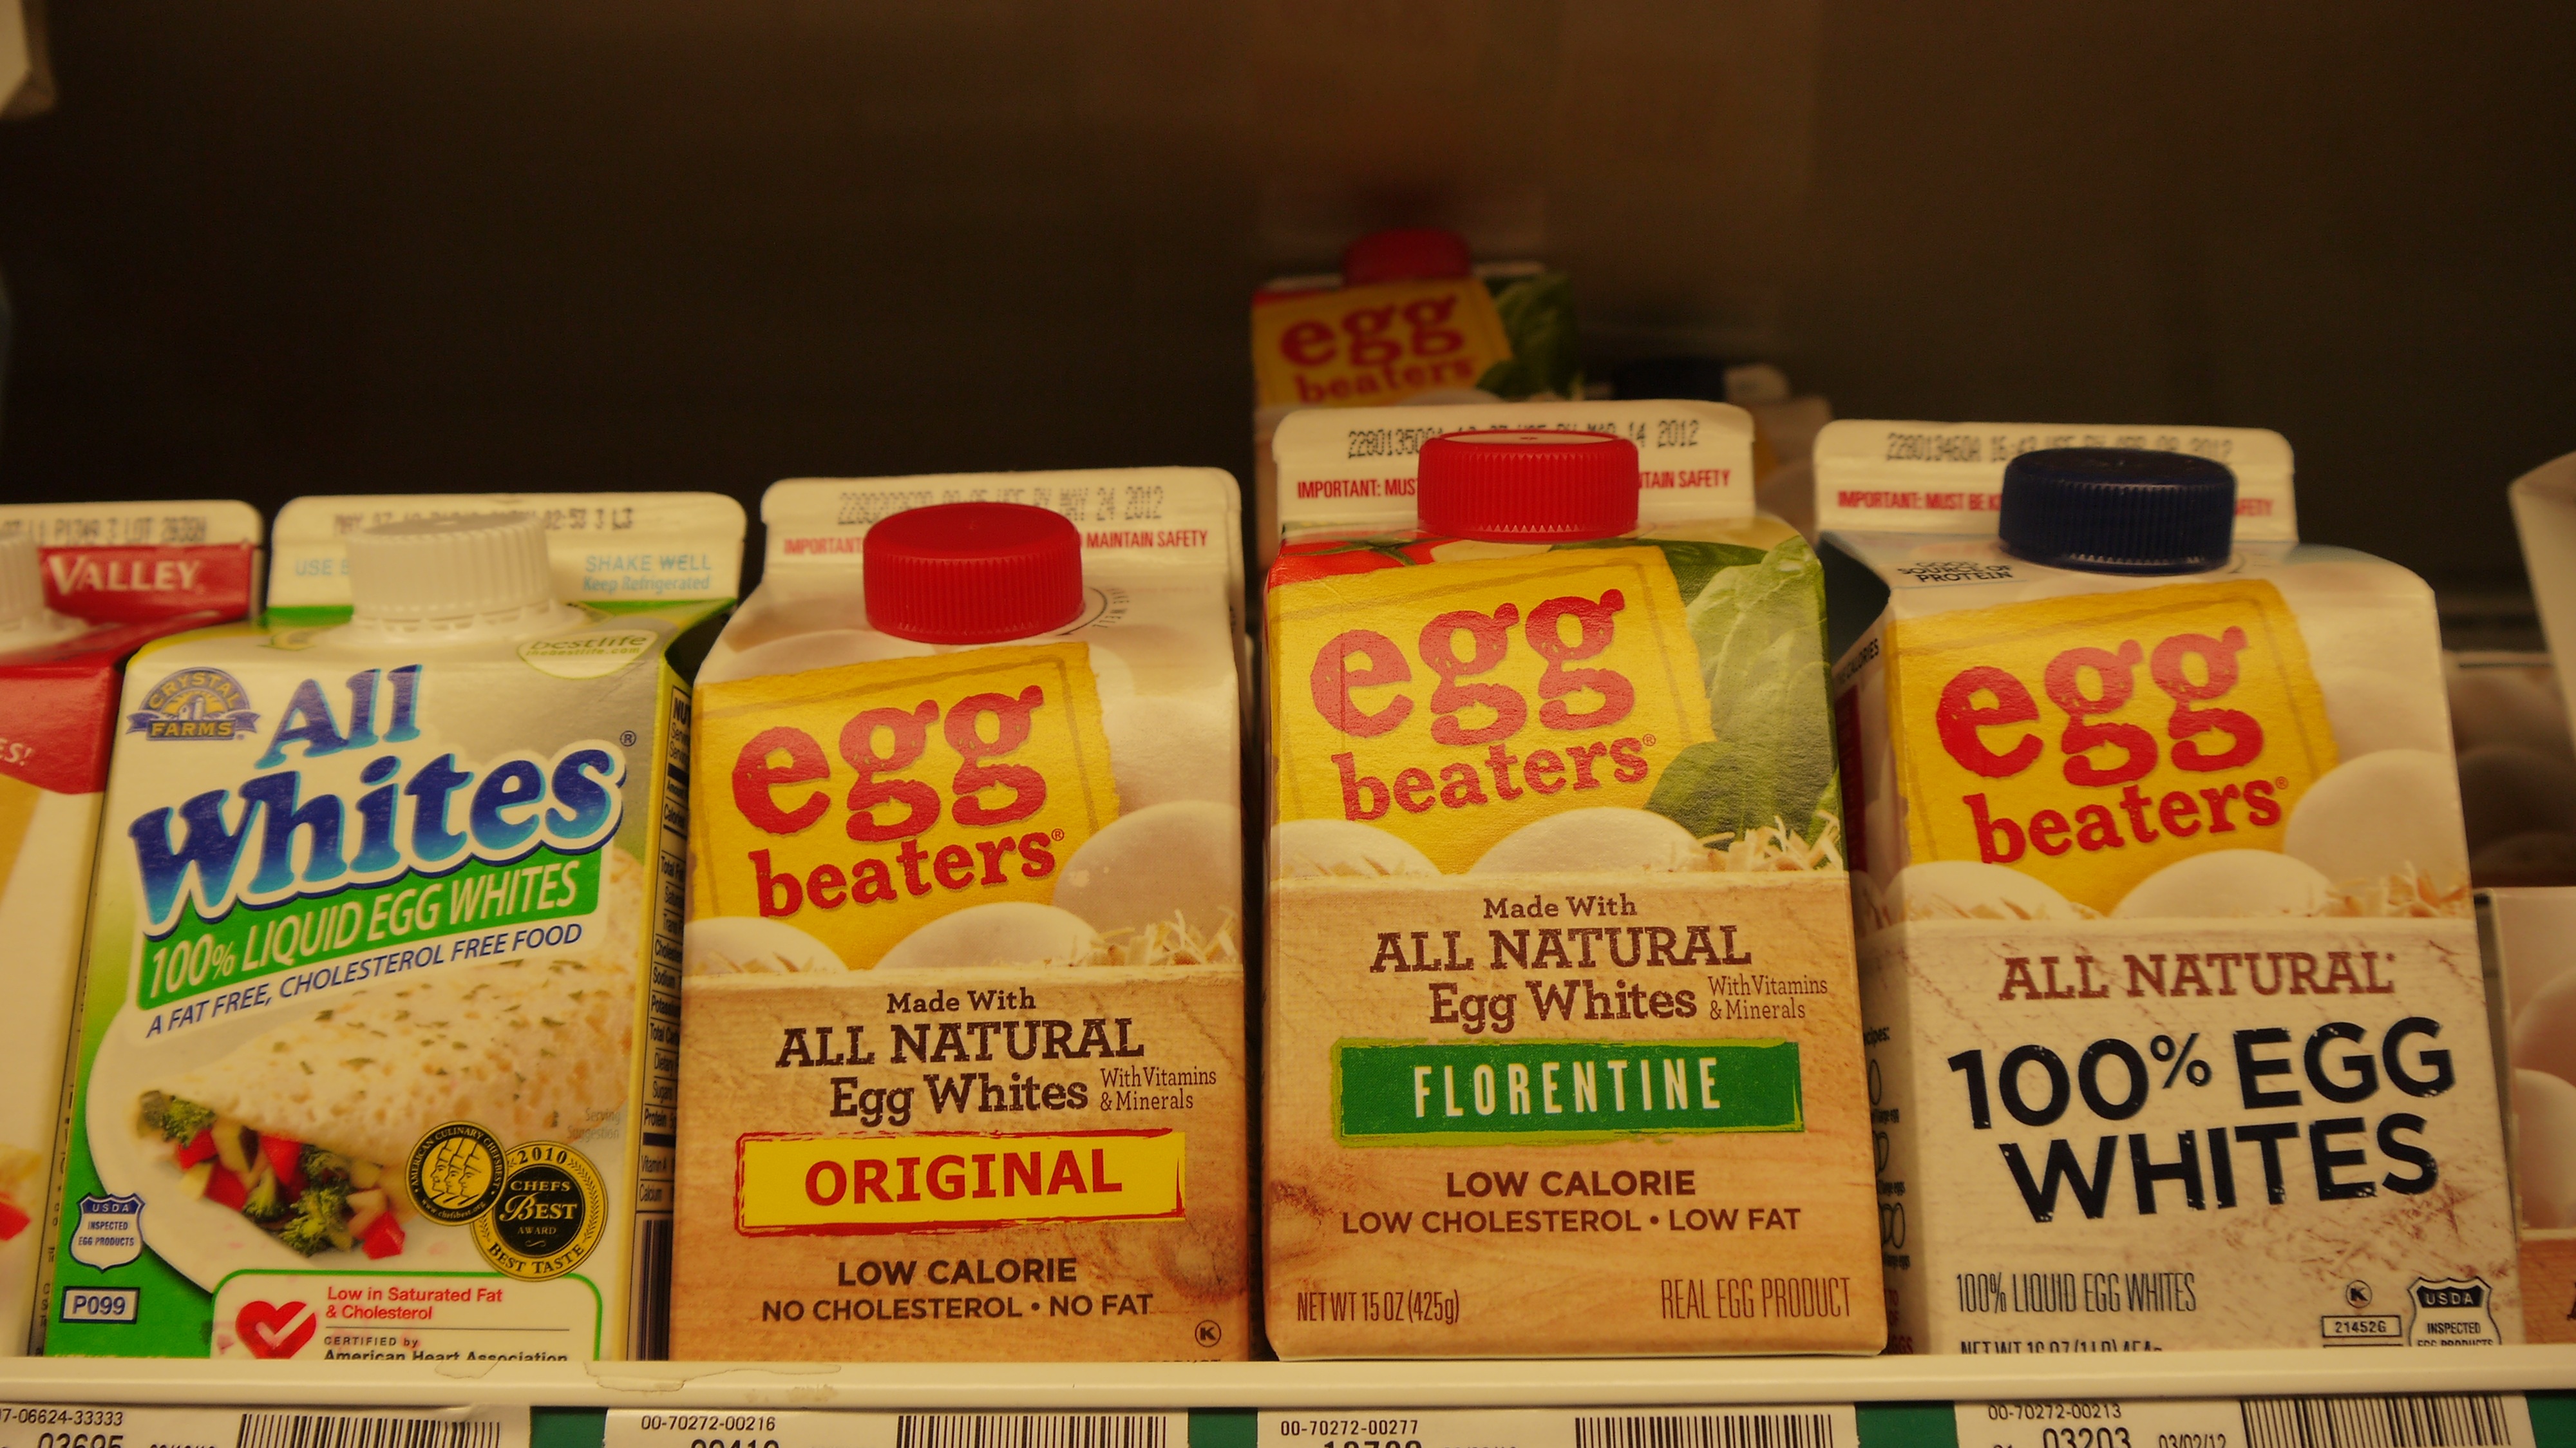
food, produce, drink, baking, egg, united states, bricks, flavor, junk food, sense